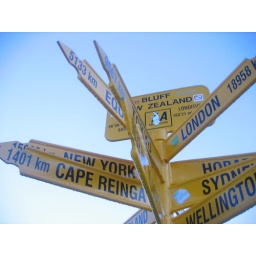
road sign in Bluff, seeing how far london is!!!